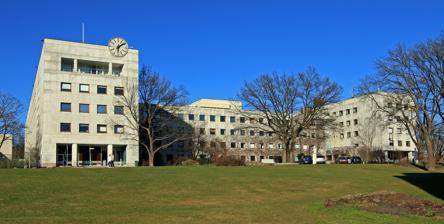
Building: Broadcasting House (Oslo)
Country: Norway
Year built: 1950
Kringkastingshuset The Broadcasting House ( Norwegian : Kringkastingshuset ) is the oldest building of the Norwegian Broadcasting Corporation headquarters. Also known as the "Radio House" ( Radiohuset ) or the "White House" ( Det hvite hus ), it is situated in the Marienlyst area of the borough of St. Hanshaugen in Oslo, Norway. The other main building is known as the Television House . It was built between 1938 and 1950 after plans by architects Nils Holter (1899-1995) and Ole Øvergaard (1893–1972). References